IQ Student Accommodation

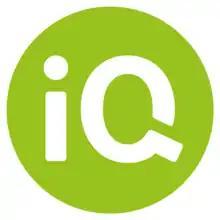
iQ company logo

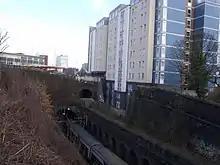
Broderick House, Birmingham, an IQ student building

IQ Student Accommodation is a UK-based provider of student housing, offering modern, all-inclusive student accommodation in major university cities such as London, Manchester, and Edinburgh. It is owned by Blackstone, one of the world's largest real estate investment firms.